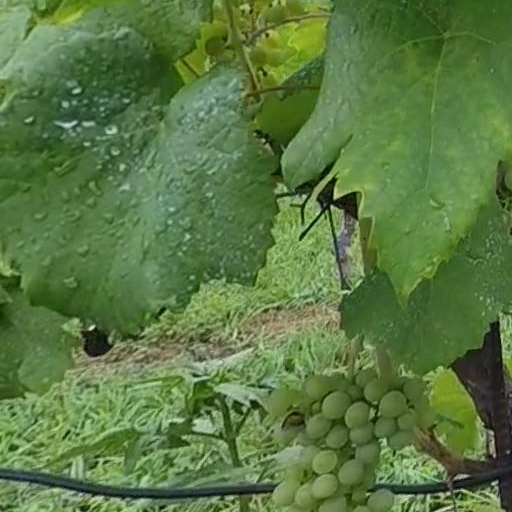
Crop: grape